Dampfzentrale

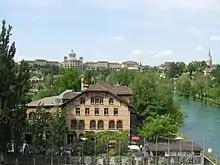
Dampfzentrale with the Federal Palace and Münster in the background.

The Dampfzentrale ("steam center") is a cultural centre and former fossil fuel power plant in Bern, Switzerland. The power plant was built between 1901 and 1904 by architect Eduard Joos at Marzilistrasse 47. The chair of the board Nicola von Greyerz stood down in 2018 and was replaced by Melanie Mettler and Vinzenz Mathys. In 2023, it was announced that the Dampfzentrale would receive 2.4 million CHF every year in subsidies from 2024 until 2027.